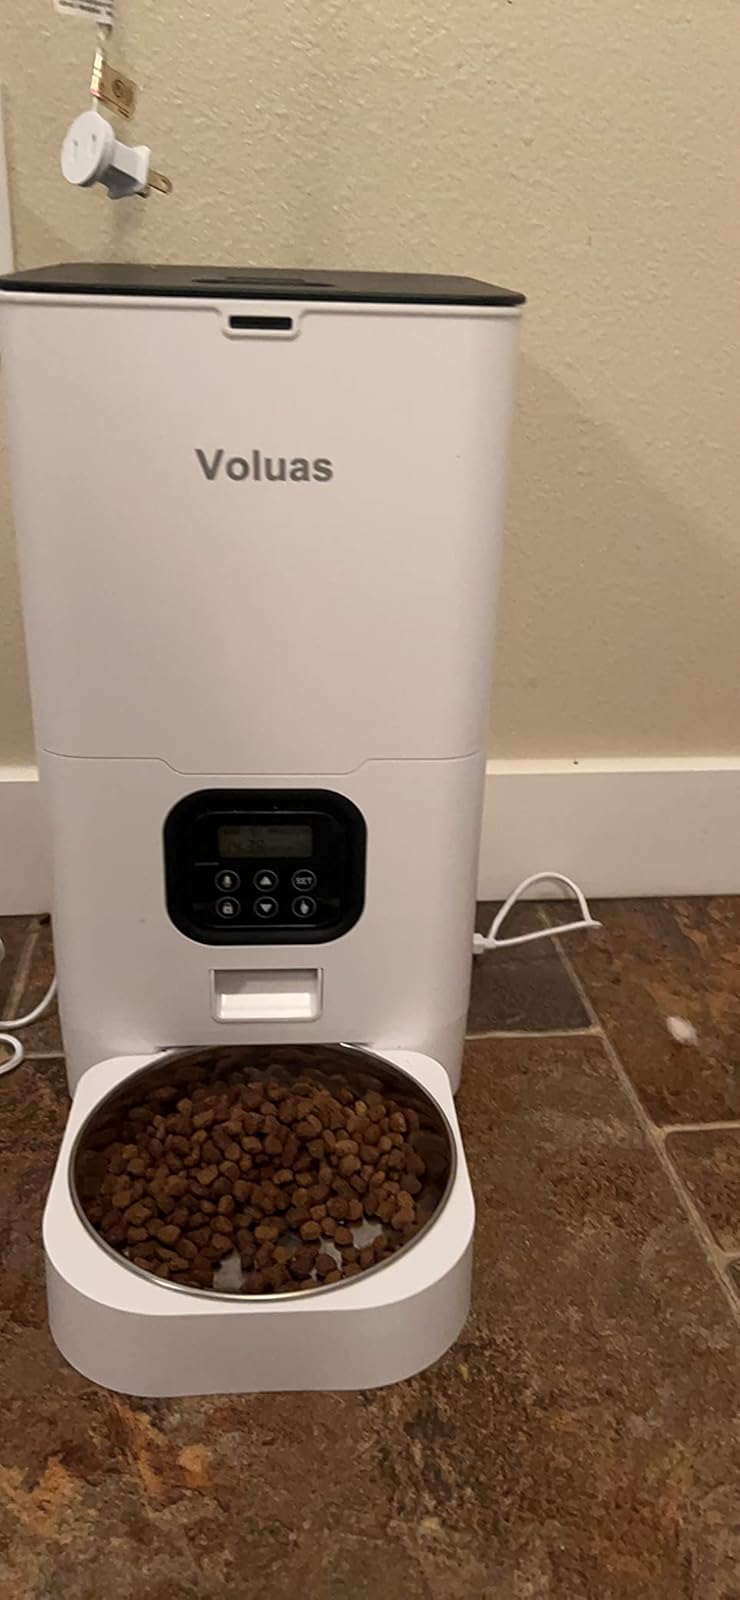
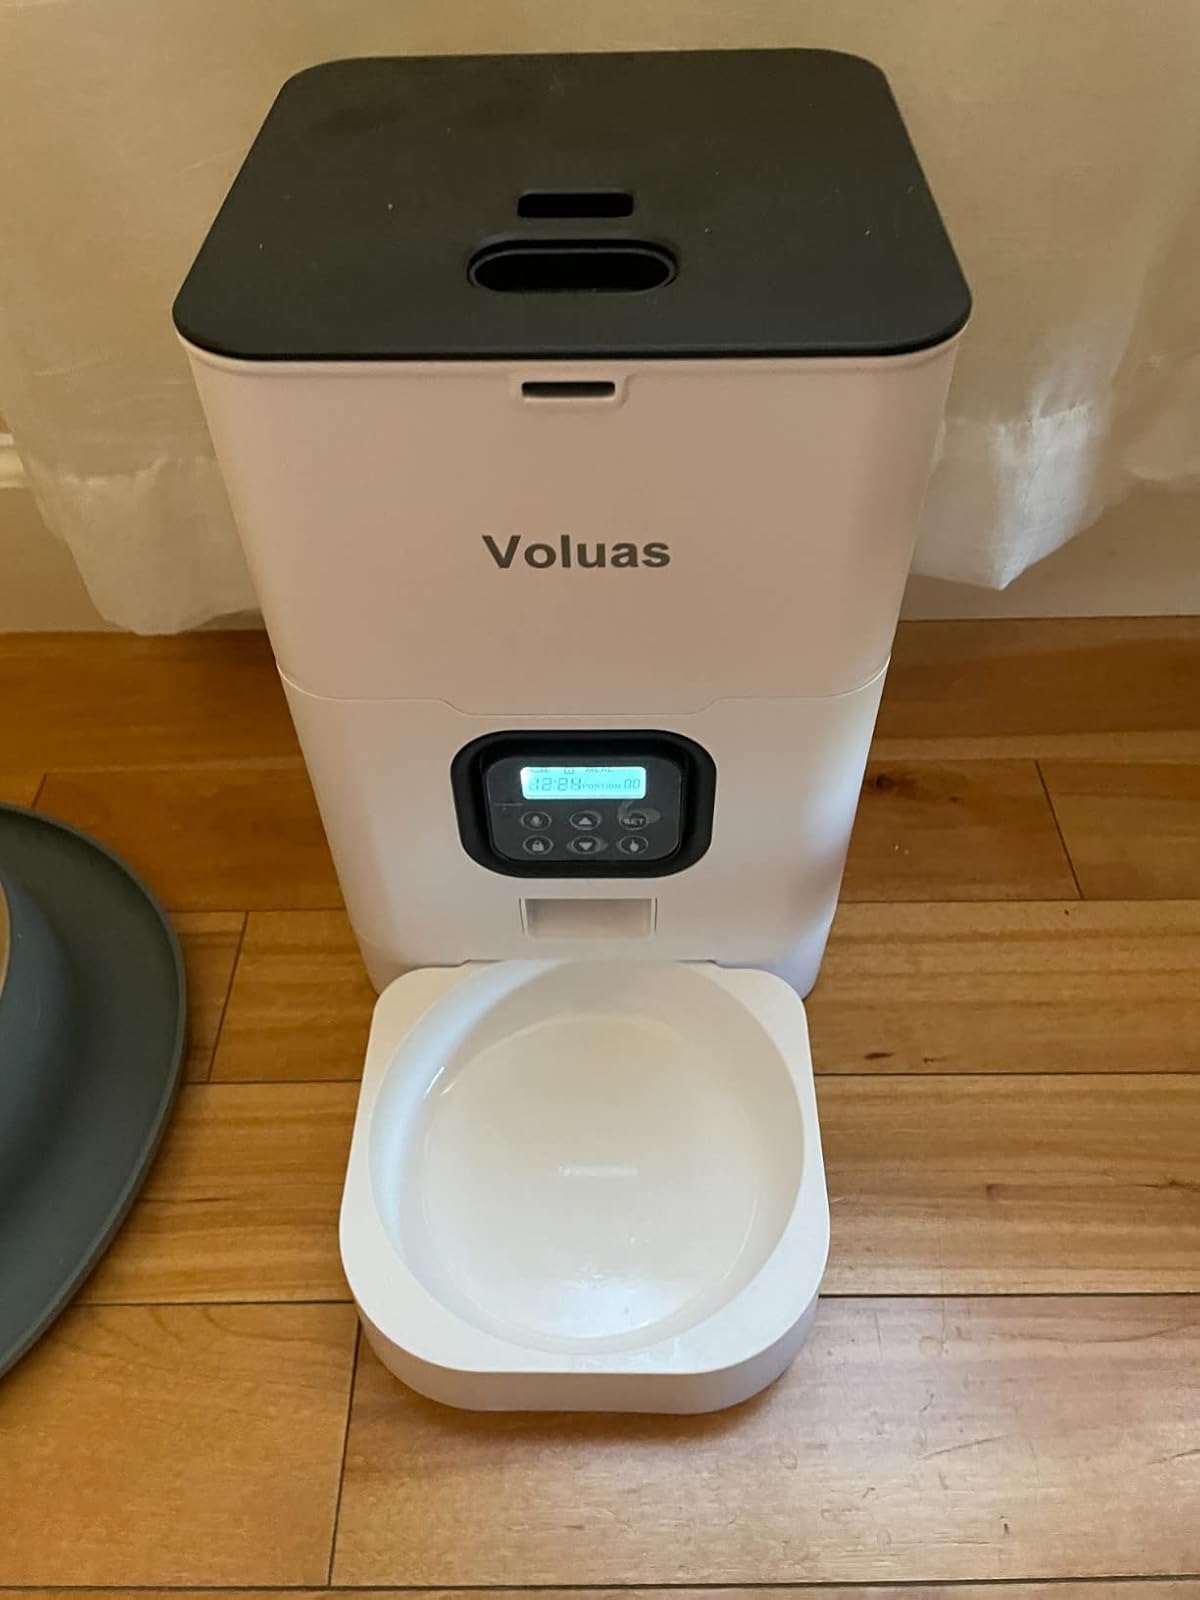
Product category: items_feeder
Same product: yes